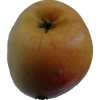
Label: Apple 14